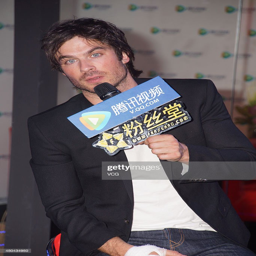
actor meets fans during festival .